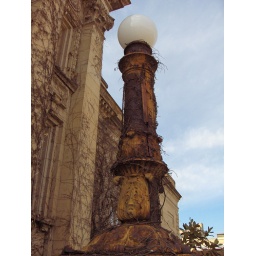
This entire building is rotting, but the lamp post is in the worst shape.